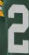
Number: 2